Gold Coast, Queensland

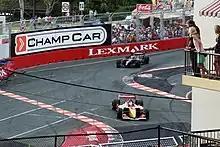
Gold Coast Indy 300

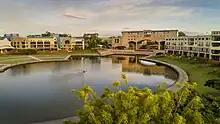
Bond University in Varsity Lakes

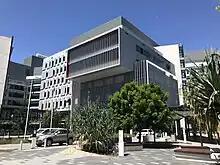
Gold Coast University Hospital

The city consists of of coastline, with some of the most popular surf breaks in Australia and the world, including South Stradbroke Island, The Spit, Main Beach, Surfers Paradise, Broadbeach, Mermaid Beach, Nobby's Beach, Miami, North Burleigh Beach, Burleigh Beach, Burleigh Heads, Tallebudgera Beach, Palm Beach, South Palm Beach, Currumbin Beach, Tugun, Bilinga, North Kirra Beach Kirra, Coolangatta, Greenmount, Rainbow Bay, Snapper Rocks and Froggies Beach. There is almost 42 km of unbroken beachfront. Duranbah Beach is one of the world's best known surfing beaches and is often thought of as being part of Gold Coast City, but is actually just across the New South Wales state border in the Tweed Shire.